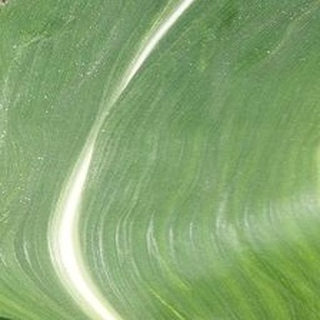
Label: healthy_corn